José de Rivera

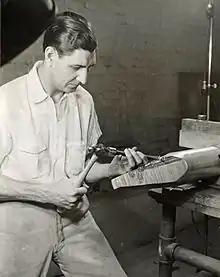
De Rivera in 1937

José Ruiz de Rivera was born in Baton Rouge, Louisiana and grew up in New Orleans. He dropped out of high school, but finished at a boarding school. He worked on a plantation fixing farm machinery. In 1924, he moved to Chicago. He studied drawing with muralist John W. Norton and worked for the Federal Arts Project of the Works Progress Administration.